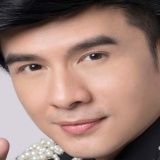
ca sĩ Đan Trường